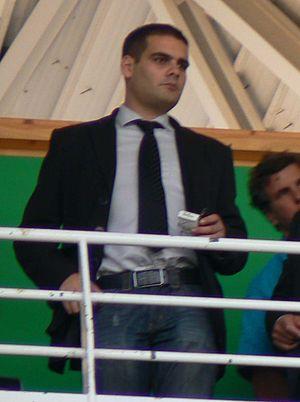
Le journaliste sportif de France Télévision Mathieu Lartot au stade Marcel Michelin de Clermont-Ferrand lors de la permière journée de Coupe d'Europe opposant l'ASM Clermont Auvergne aux Saracens
Matthieu Lartot, né le 18 octobre 1979 à Mantes-la-Jolie, est un journaliste sportif français. Il travaille au service des sports de France Télévisions. Il est notamment le commentateur des matches de l'équipe de France de rugby à XV, en duo avec Fabien Galthié de 2009 à 2019 puis avec Dimitri Yachvili. Il présente Stade 2 et Tout le sport sur France 3.
Les matchs du XV de France sont diffusés depuis 1975 sur Antenne 2 puis France 2 à l'exception de certaines Coupes du Monde et Tournées estivales de juin dans l'hémisphère Sud.
Raphaël Ibañez, né le 17 février 1973 à Dax, est un joueur de rugby à XV international français évoluant au poste de talonneur. Il commence sa carrière à l'US Dax qu'il quitte en 1998, joue dans deux autres clubs français, l'USA Perpignan et le Castres olympique. Puis il rejoint le club anglais des Saracens avant de terminer son parcours en club aux London Wasps.